Anthony Mantha

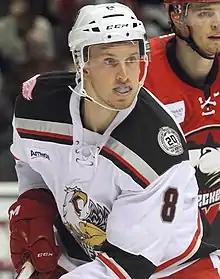
Mantha with the Grand Rapids Griffins in 2015

On October 12, 2013, the Detroit Red Wings signed Mantha to a three-year entry-level contract.